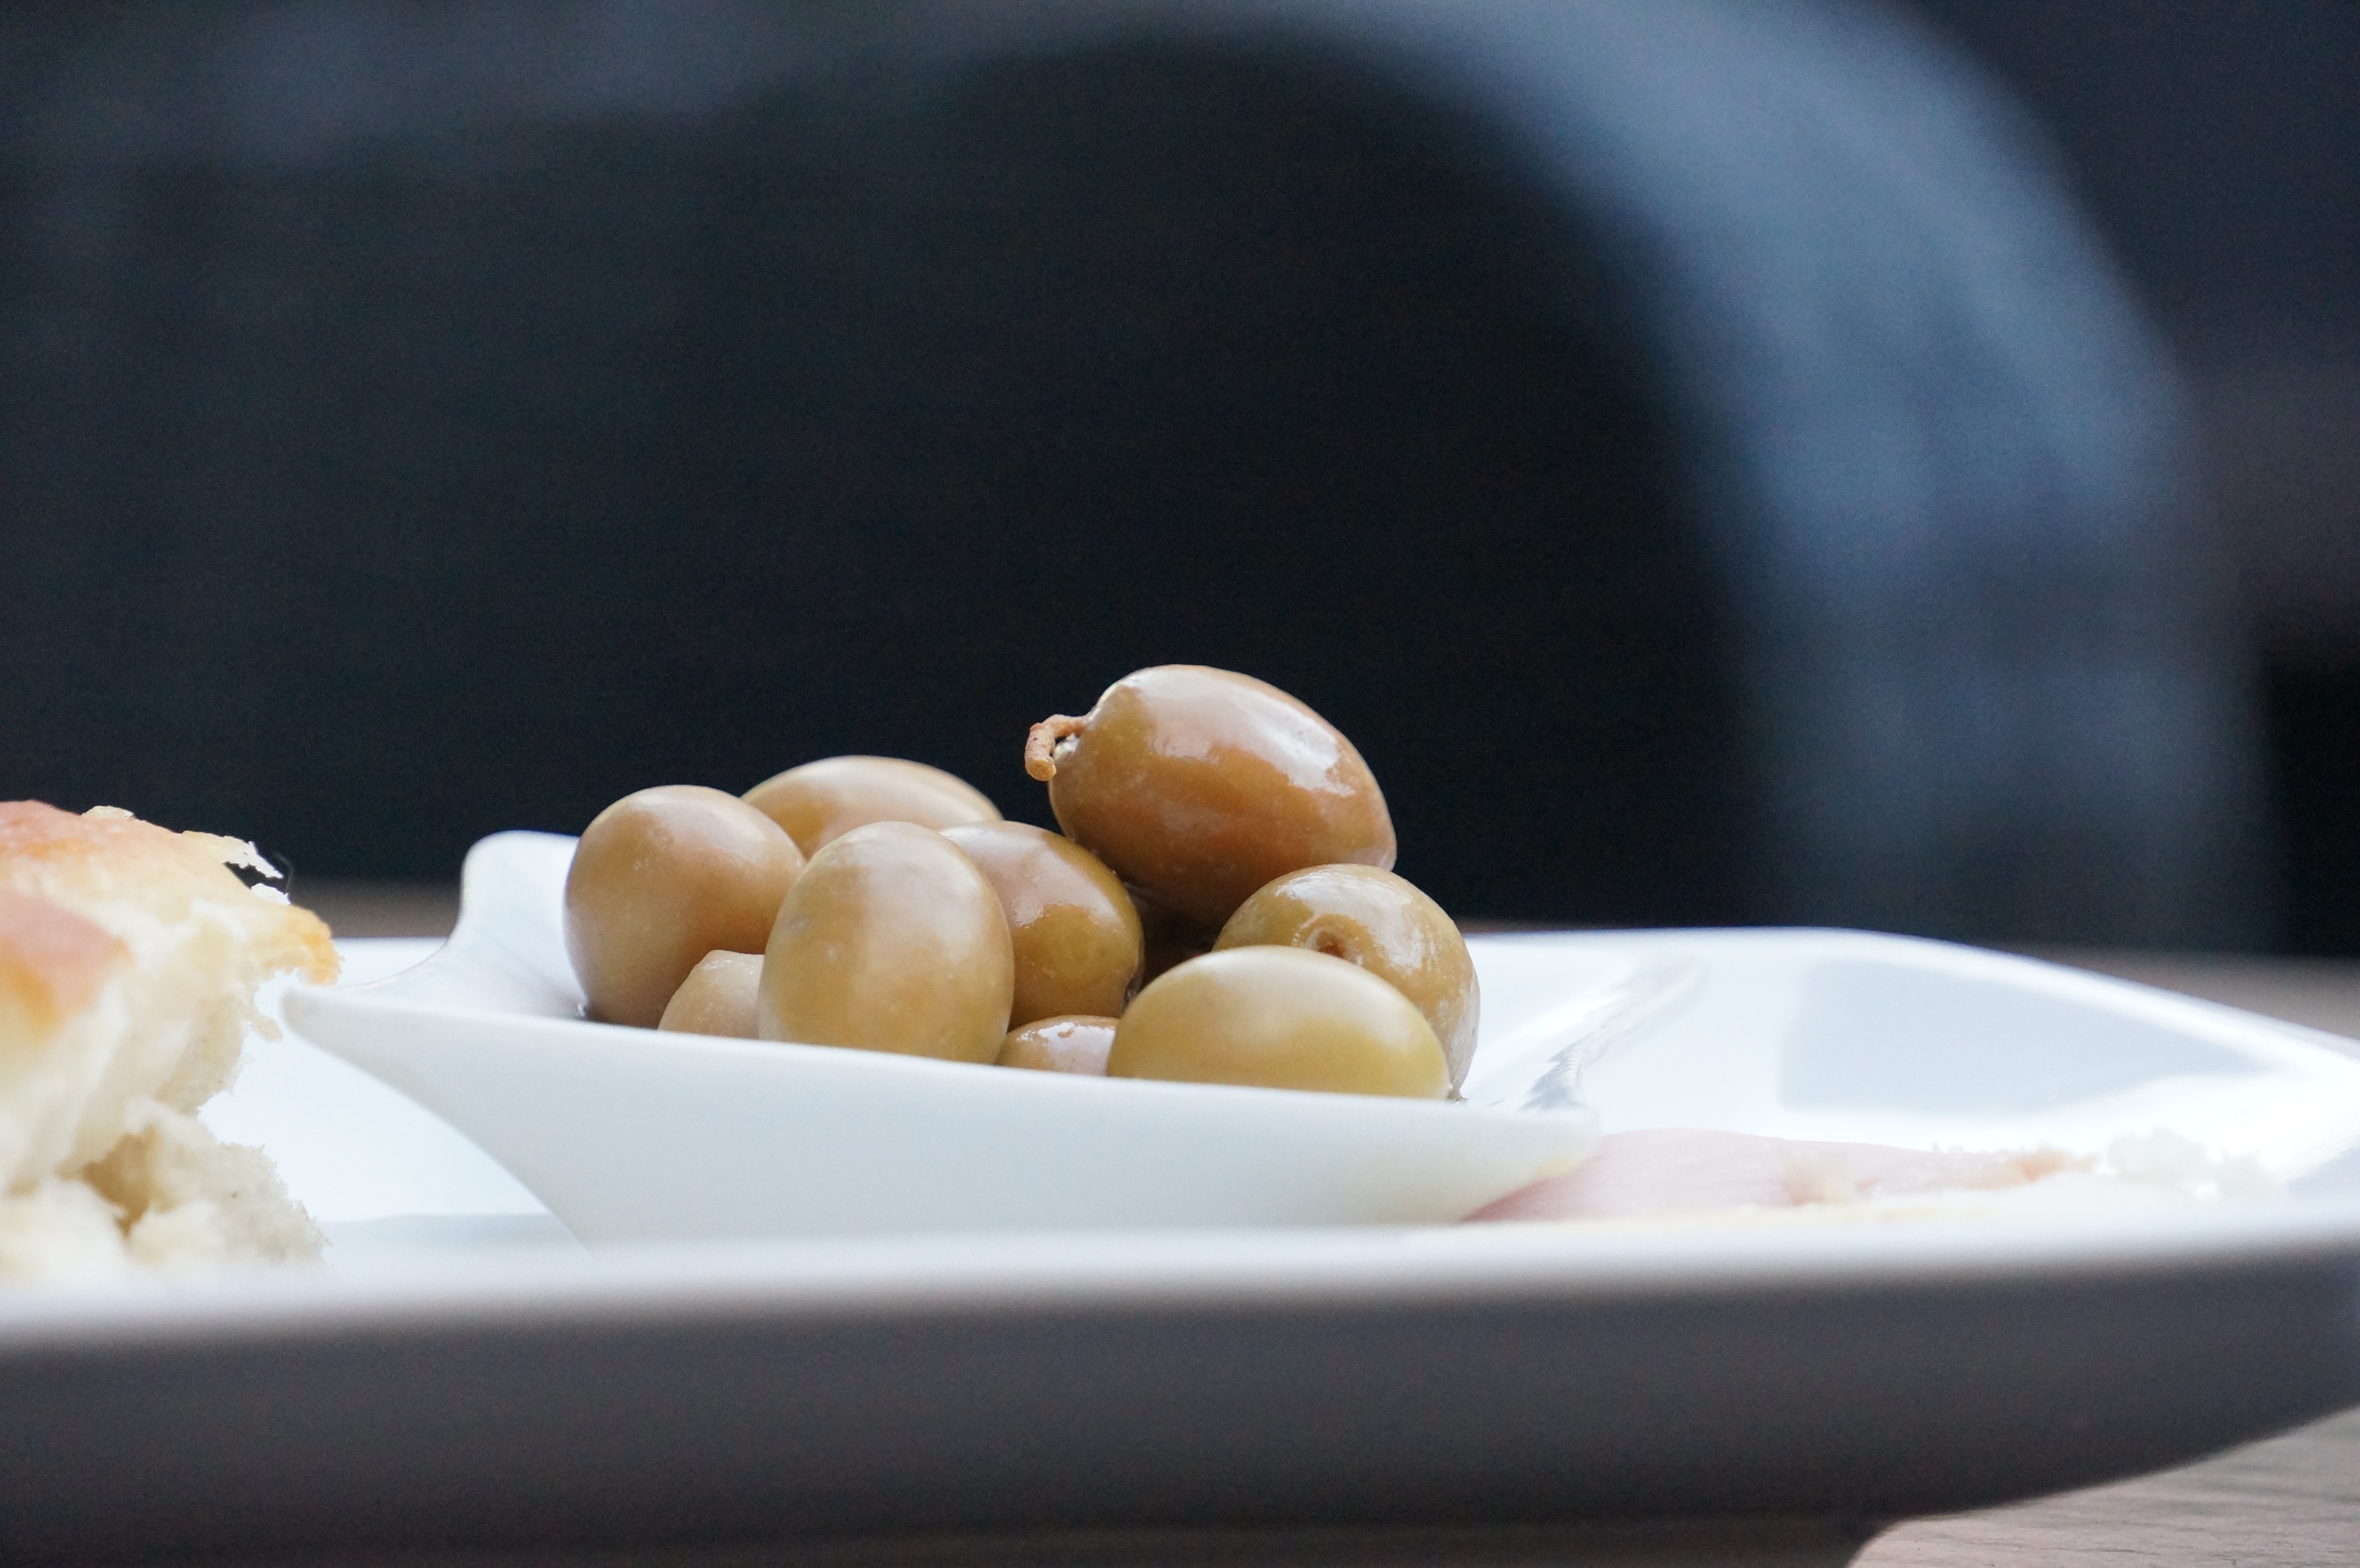
dish, food, produce, vegetable, eat, cuisine, olives, starter, italian, flowering plant, land plant